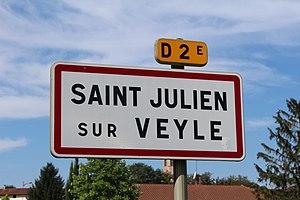
Panneau d'entrée dans Saint-Julien-sur-Veyle.
Saint-Julien-sur-Veyle est une commune française, située dans le département de l'Ain en région Auvergne-Rhône-Alpes. Le bourg du village du canton de Vonnas, installé sur un promontoire surplombant les vallons du Bourbon et du Berthelon, fait face à la vaste surface boisée située au sud-ouest de Saint-Julien.